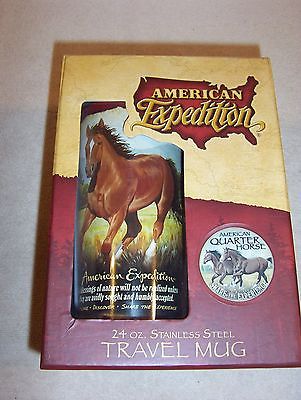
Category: mug